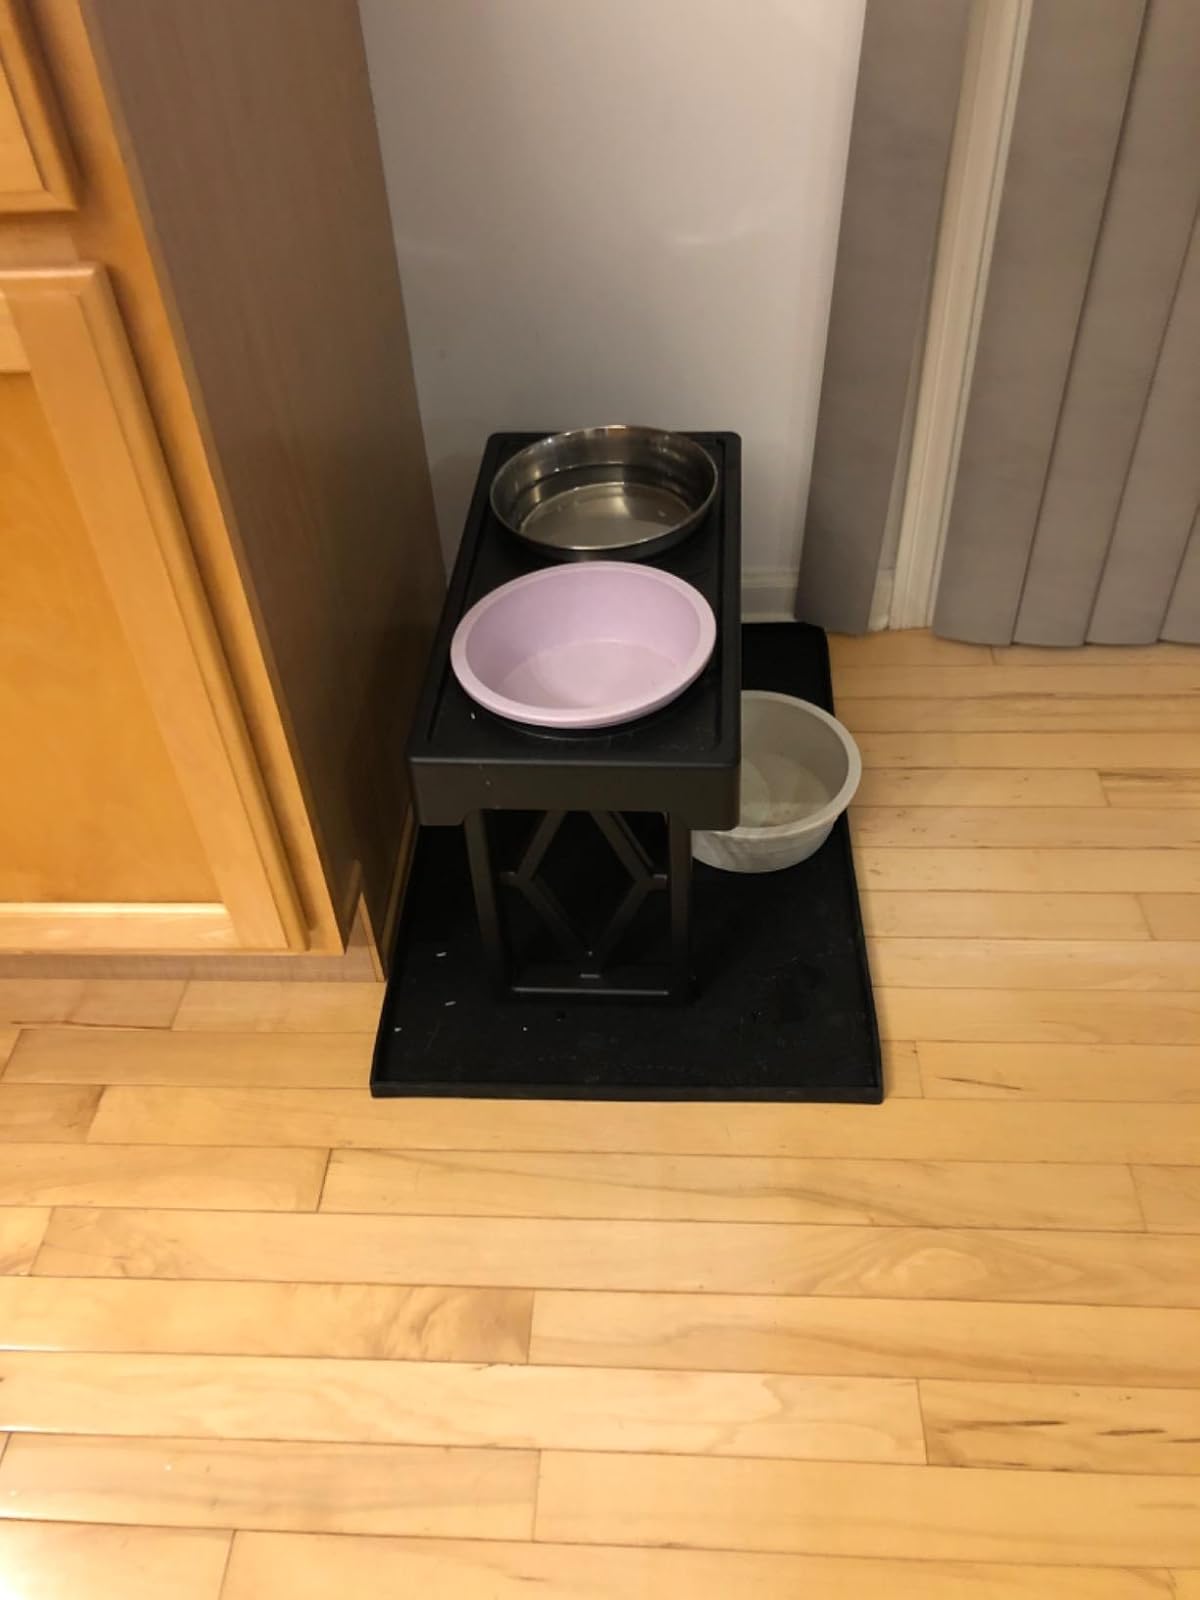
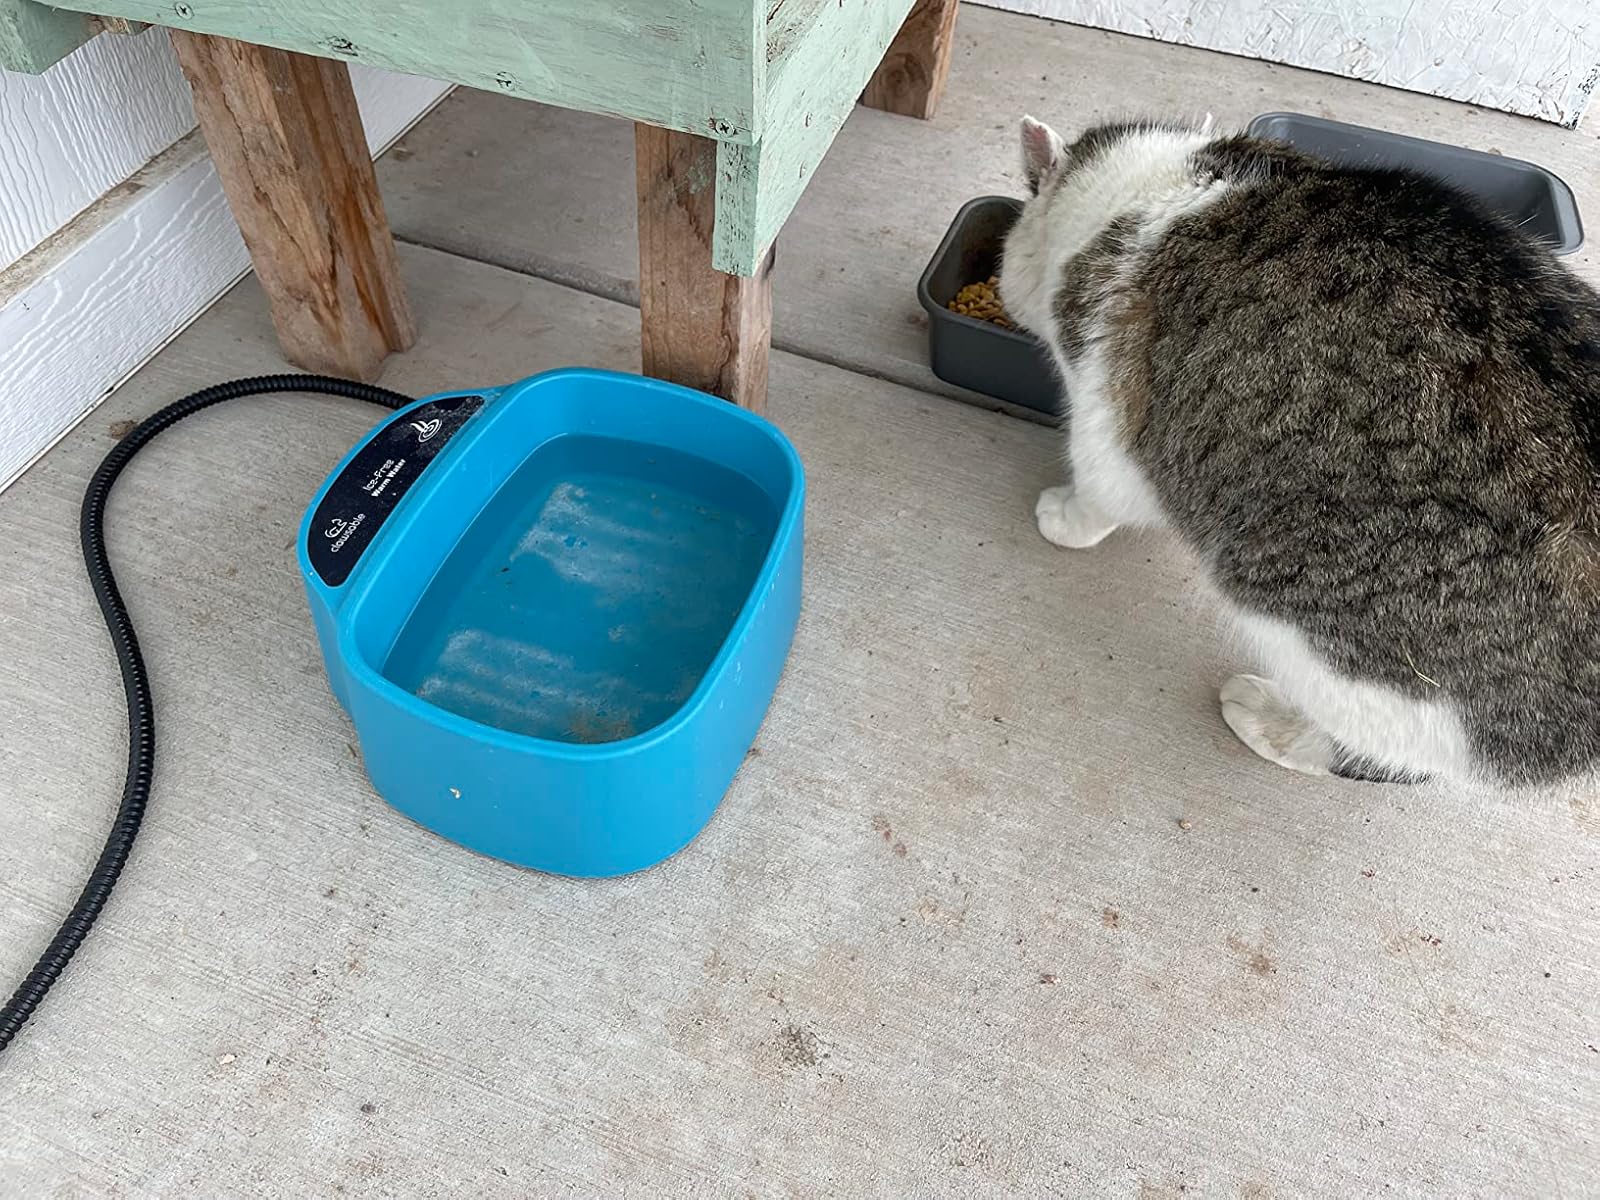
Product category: items_bowl
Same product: no